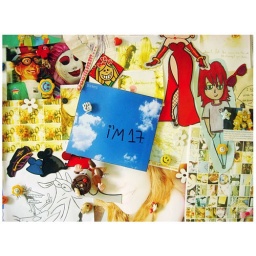
mom is in the kitchen and her cake says that im 17....and invincible, as always.